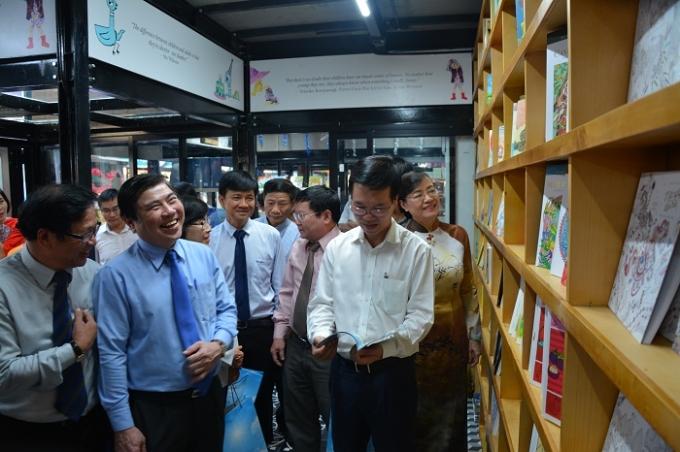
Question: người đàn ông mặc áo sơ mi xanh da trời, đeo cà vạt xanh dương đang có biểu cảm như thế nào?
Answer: ông ấy đang cười